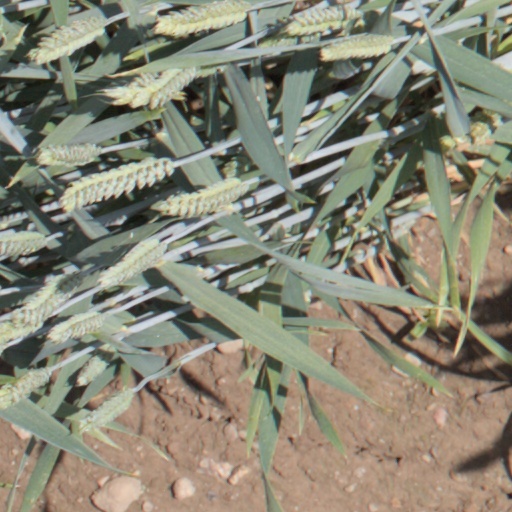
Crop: wheat